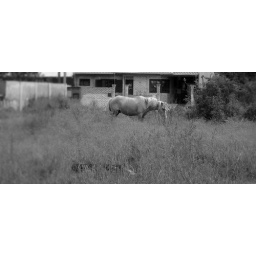
A horse near home